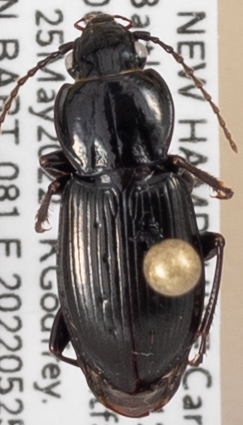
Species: Pterostichus pensylvanicus
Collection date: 2022-05-25
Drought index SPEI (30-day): -0.8
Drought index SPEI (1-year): -0.54
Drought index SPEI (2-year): -1.45